National Museum of Indonesia

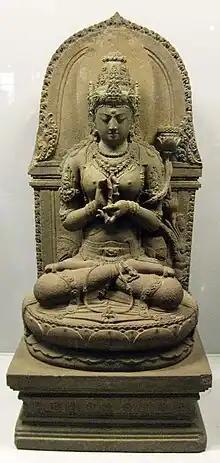
Prajnaparamita, the Buddhist goddess of transcendental wisdom, is the masterpiece of ancient Java art, displayed in treasure room.

The Gedung Gajah located on the south side, or left from the entrance, is the old wing and the original museum structure which was built during the colonial Dutch East Indies era. The building is popularly named "gedung gajah" (Indonesian for elephant building) about the bronze elephant statue in front of the building, was the gift of Siamese King Chulalongkorn. The museum collections are grouped and arranged by subjects: